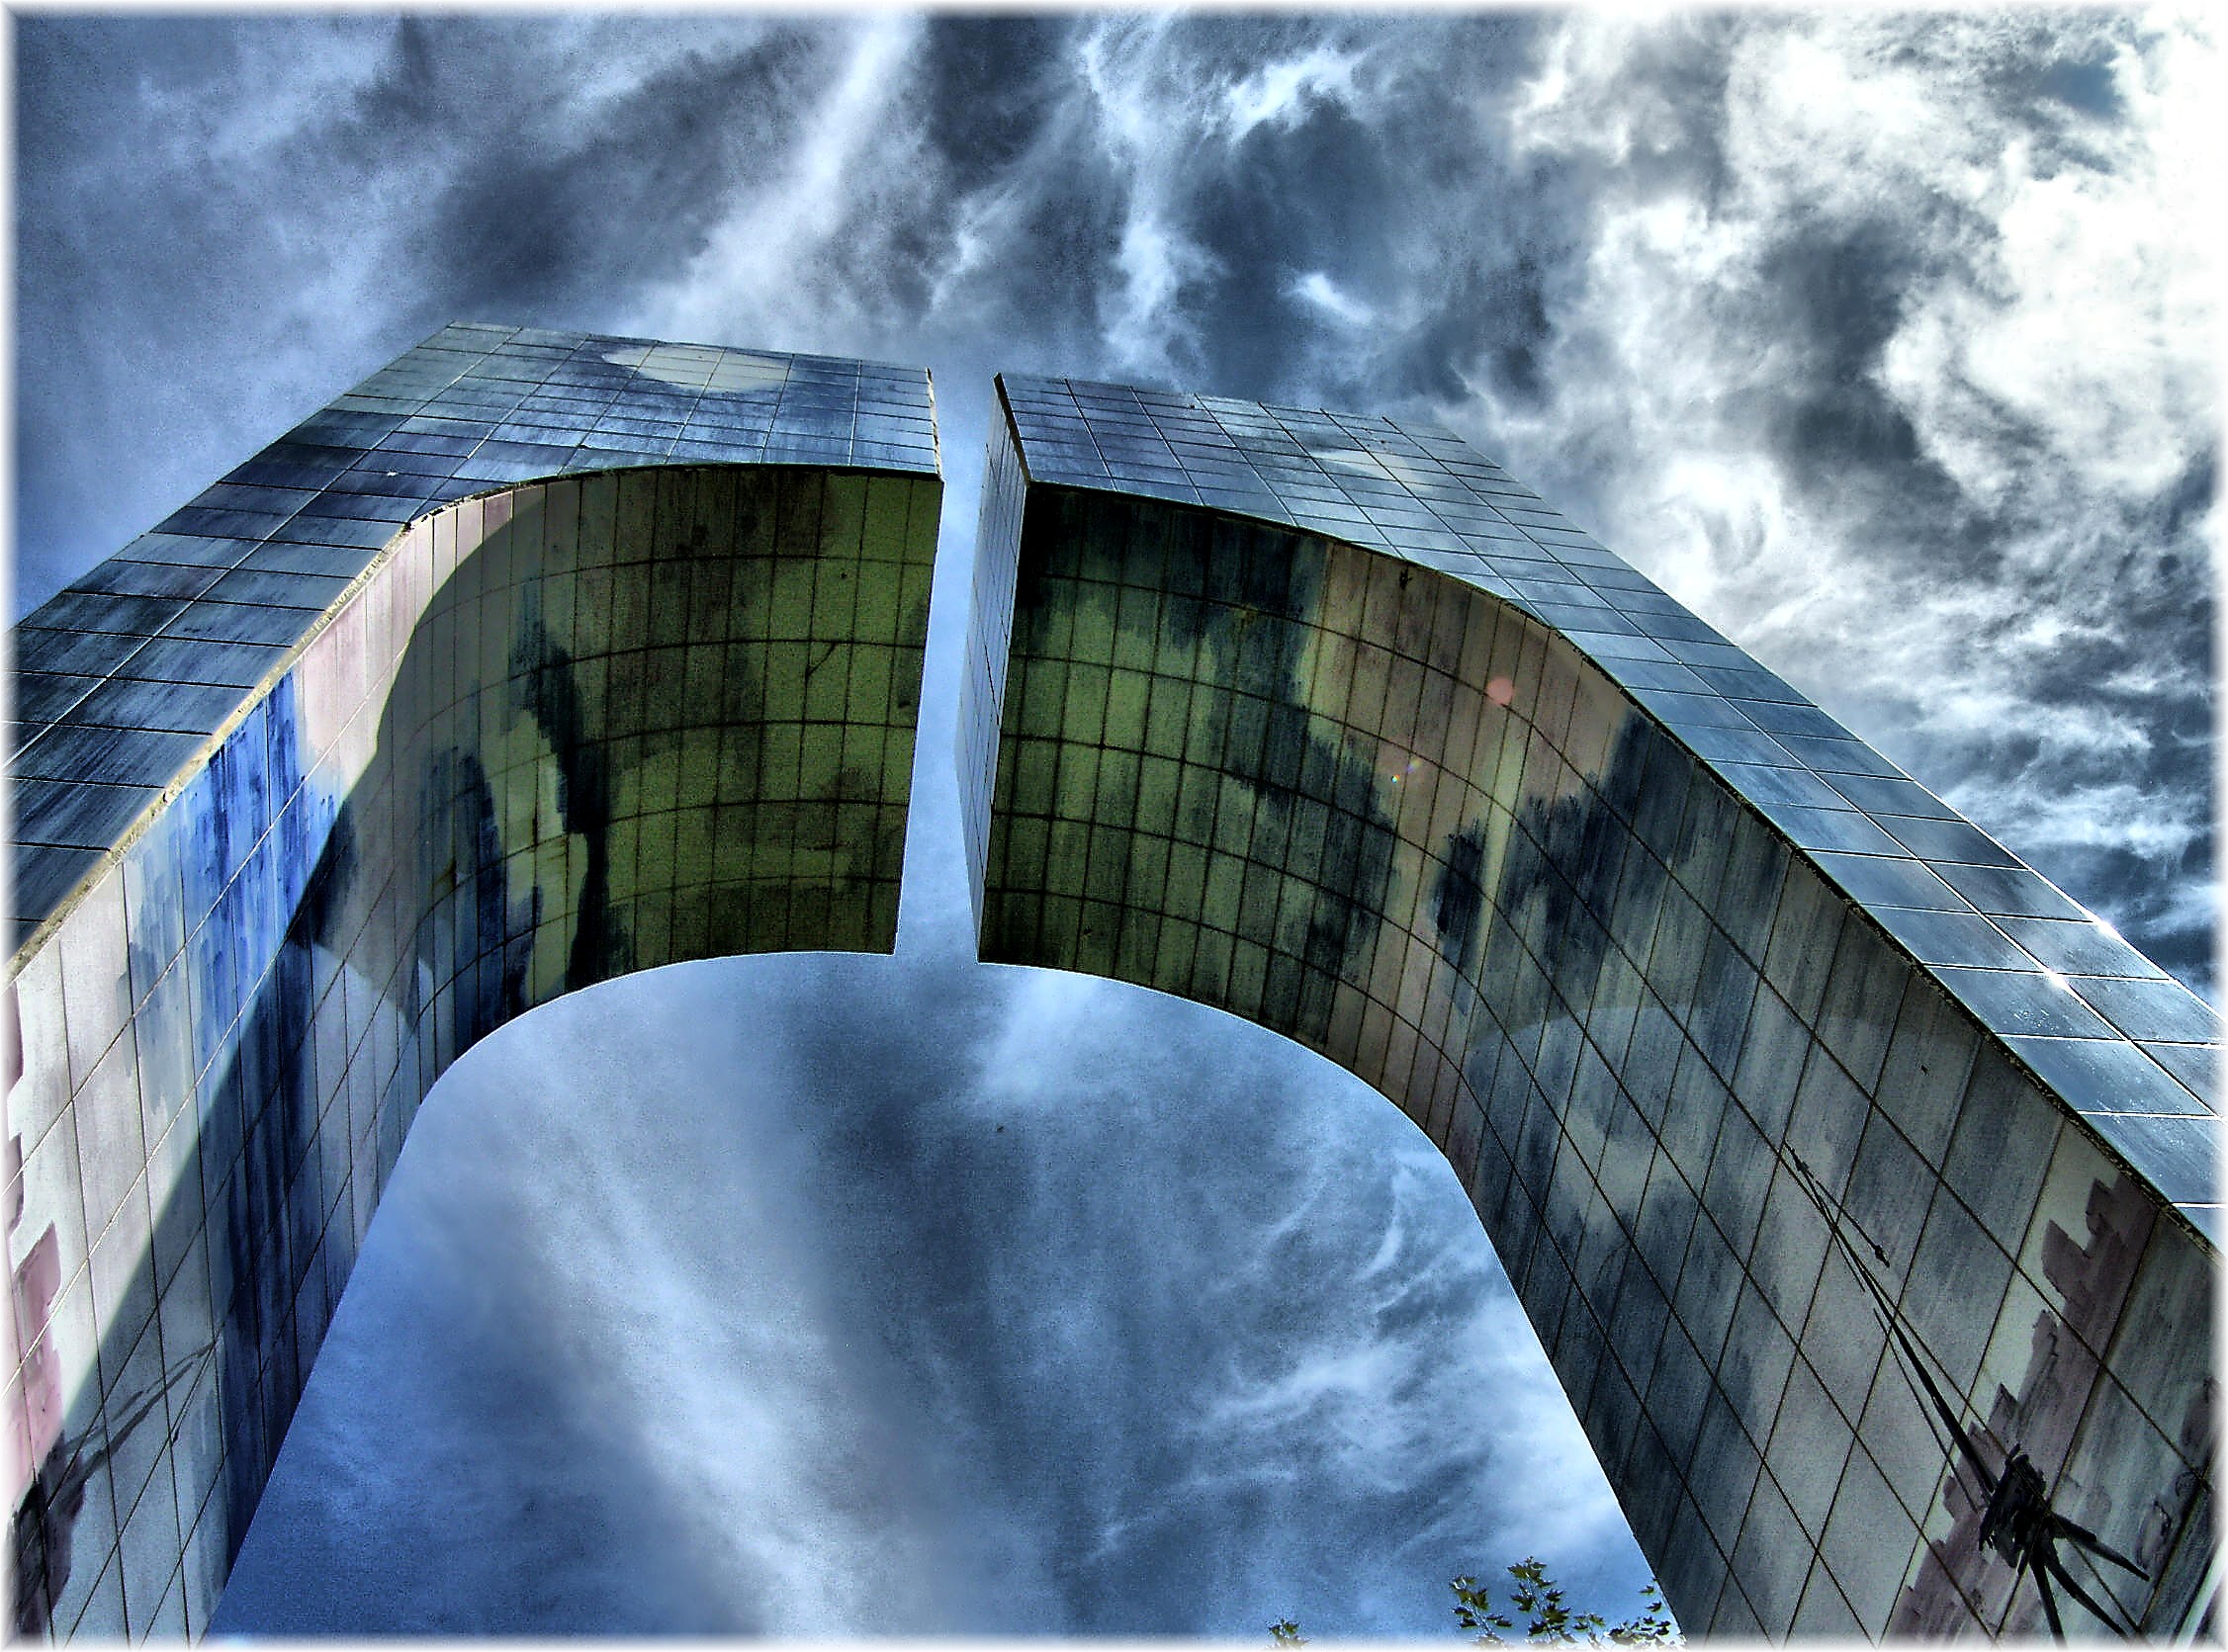
cloud, architecture, sky, sunlight, arch, reflection, blue, art, symmetry, mygearandme, screenshot, atmosphere of earth, computer wallpaper